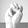
ASL letter: M